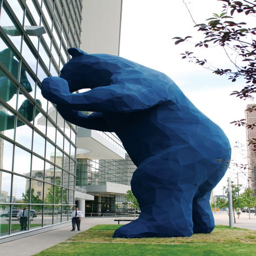
sculpture of a big blue bear peeking through the windows .